Elizabeth Thompson

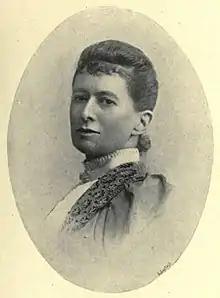
Portrait of Lady Butler (unknown date, but no later than 1895)

Initially concentrating on religious subjects like "The Magnificat" (1872), upon going to Paris in 1870, she was exposed to battle scenes from Jean Louis Ernest Meissonier and Édouard Detaille, and switched her focus to war paintings. With the painting "Missing" (1873), a Franco-Prussian War battle scene depicting the common soldiers' suffering and heroism, she earned her first submission to the Royal Academy. Her painting "The Roll Call," which depicted a line of soldiers worn out with conflict, was shown in 1874 at the Royal Academy Summer Exhibition and became so popular that a policeman had to be stationed next to the painting in order to regulate the crowds that came to see it. Butler later wrote that after the opening of the Summer Exhibition, she awoke to find herself famous.